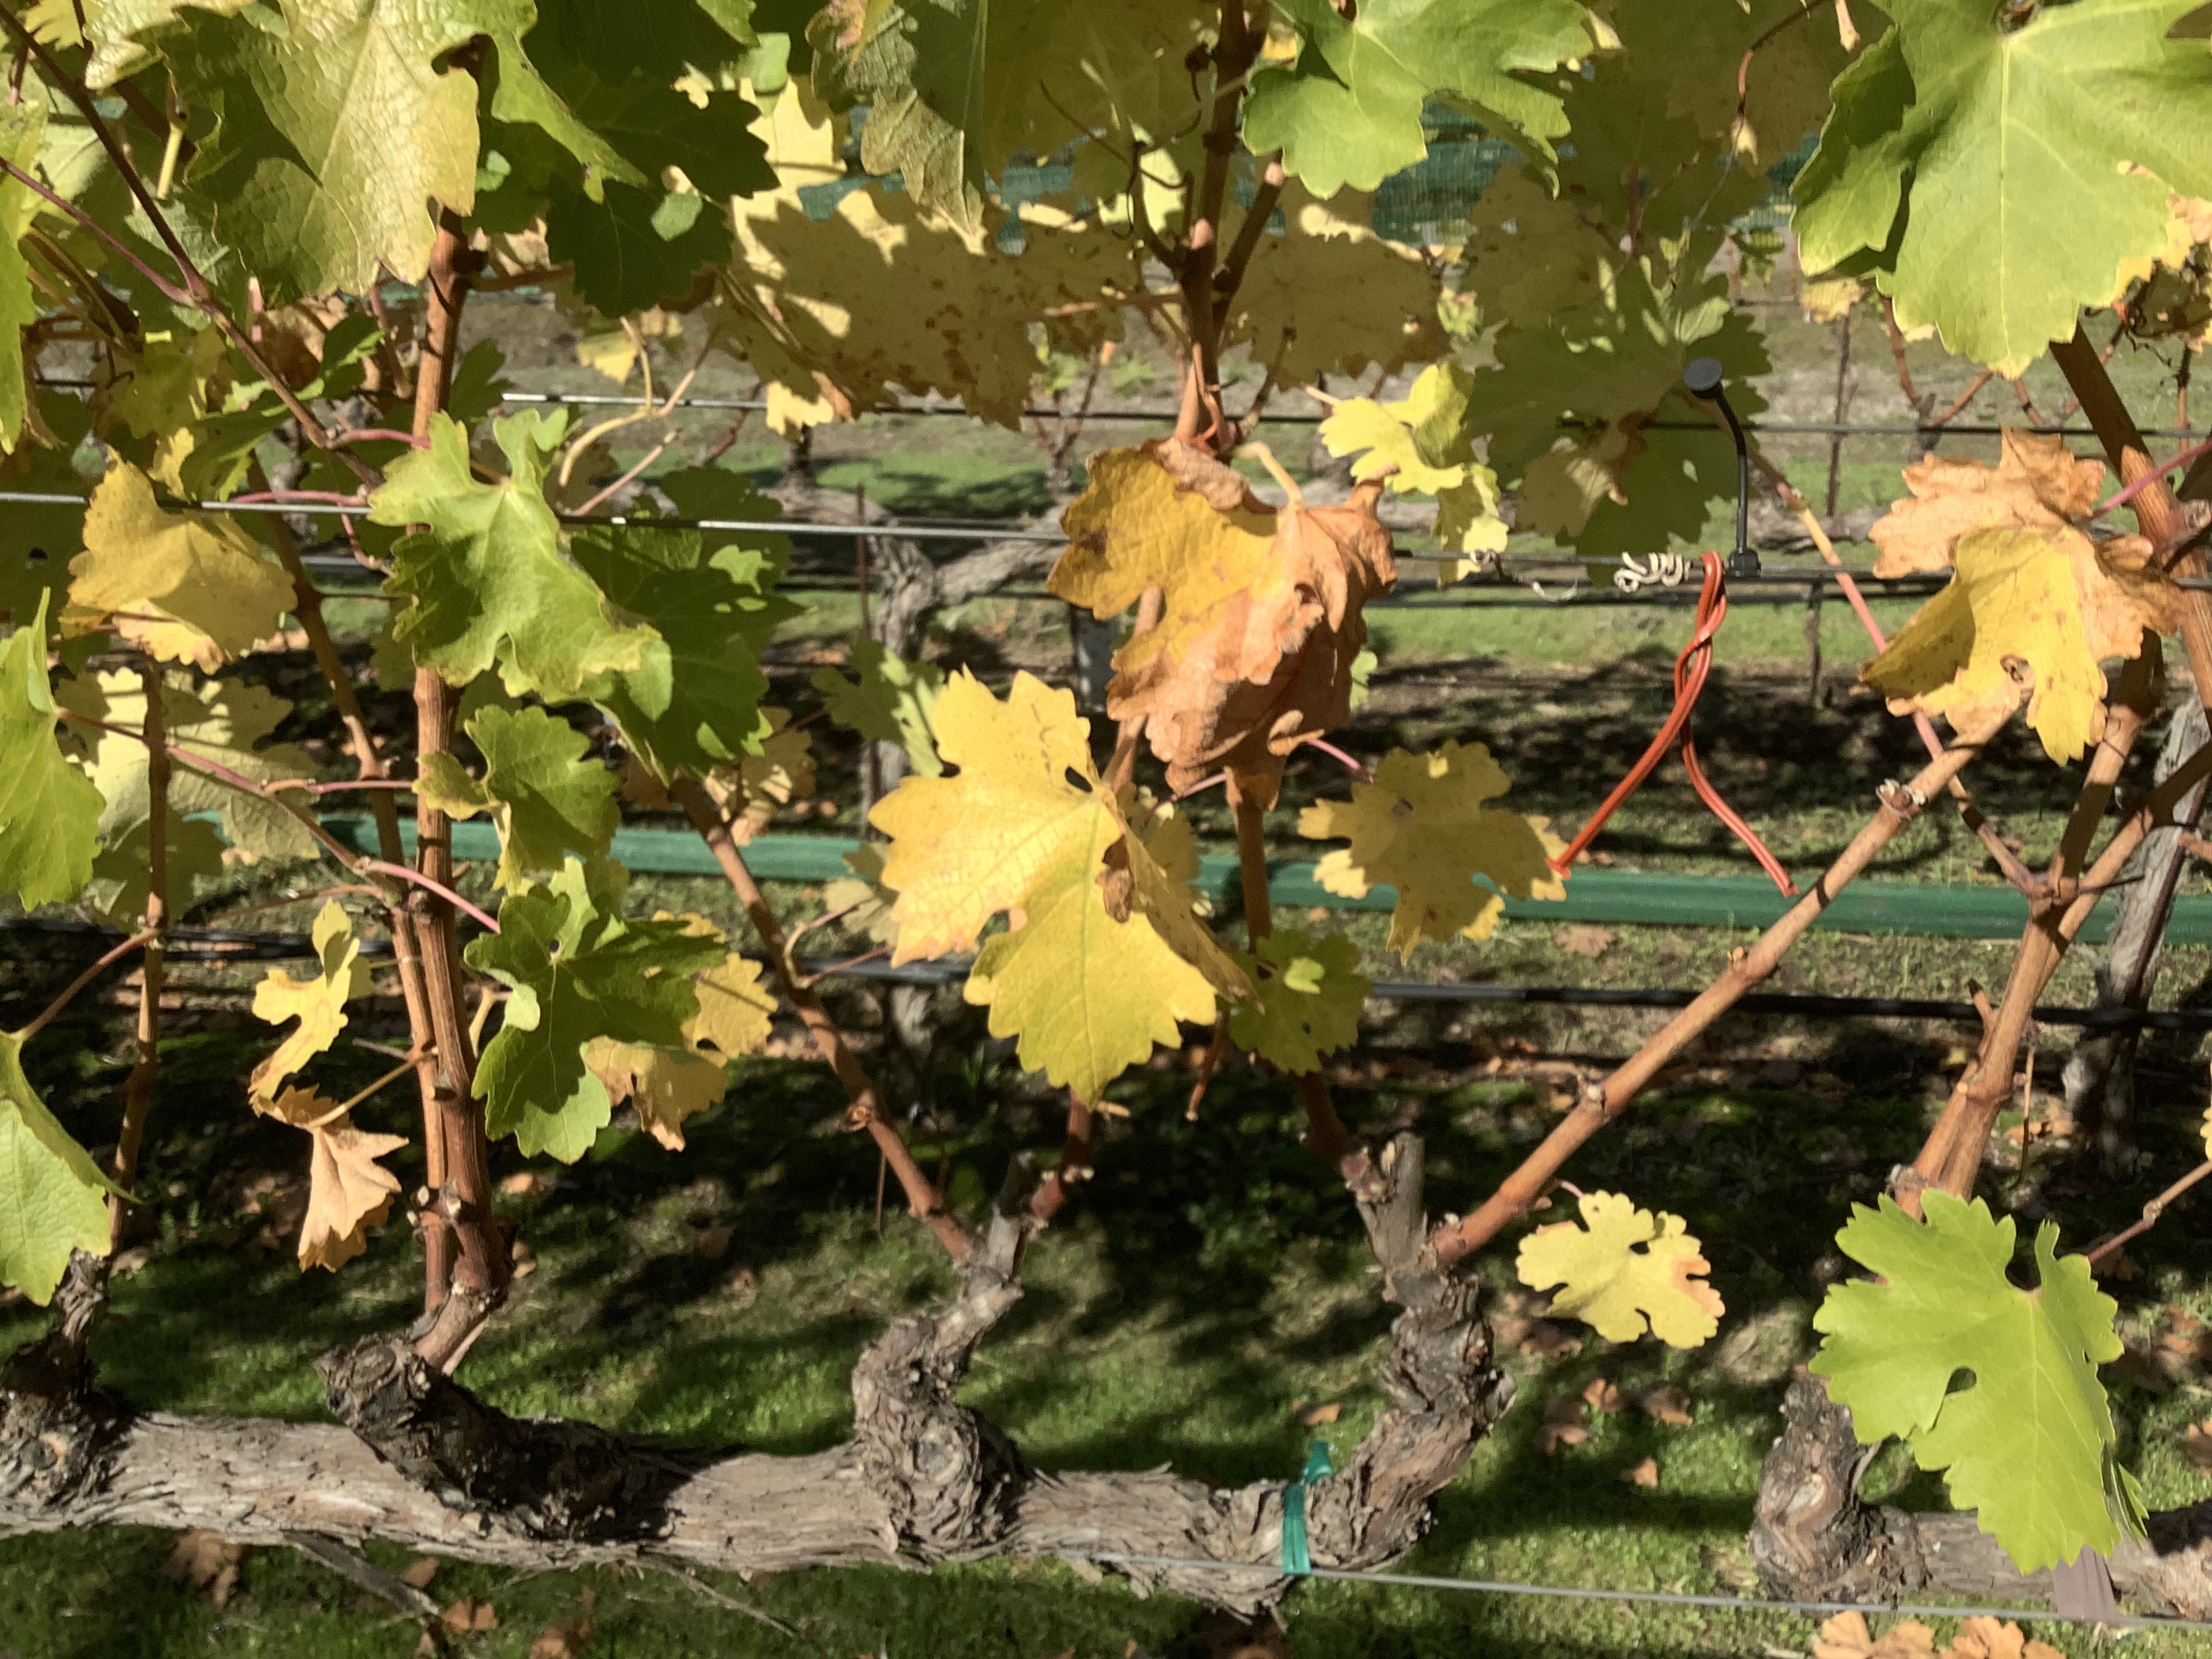
Label: No Virus